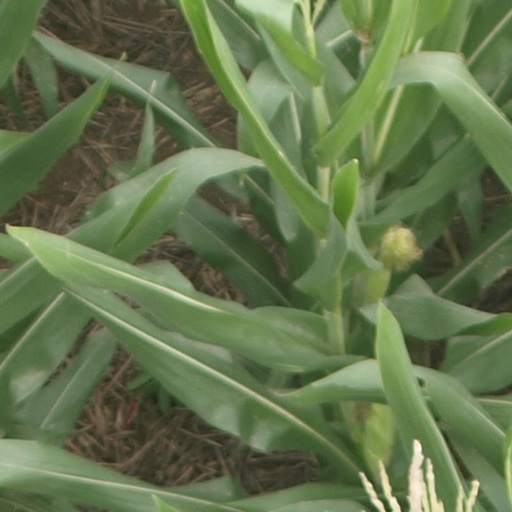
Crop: maize; corn